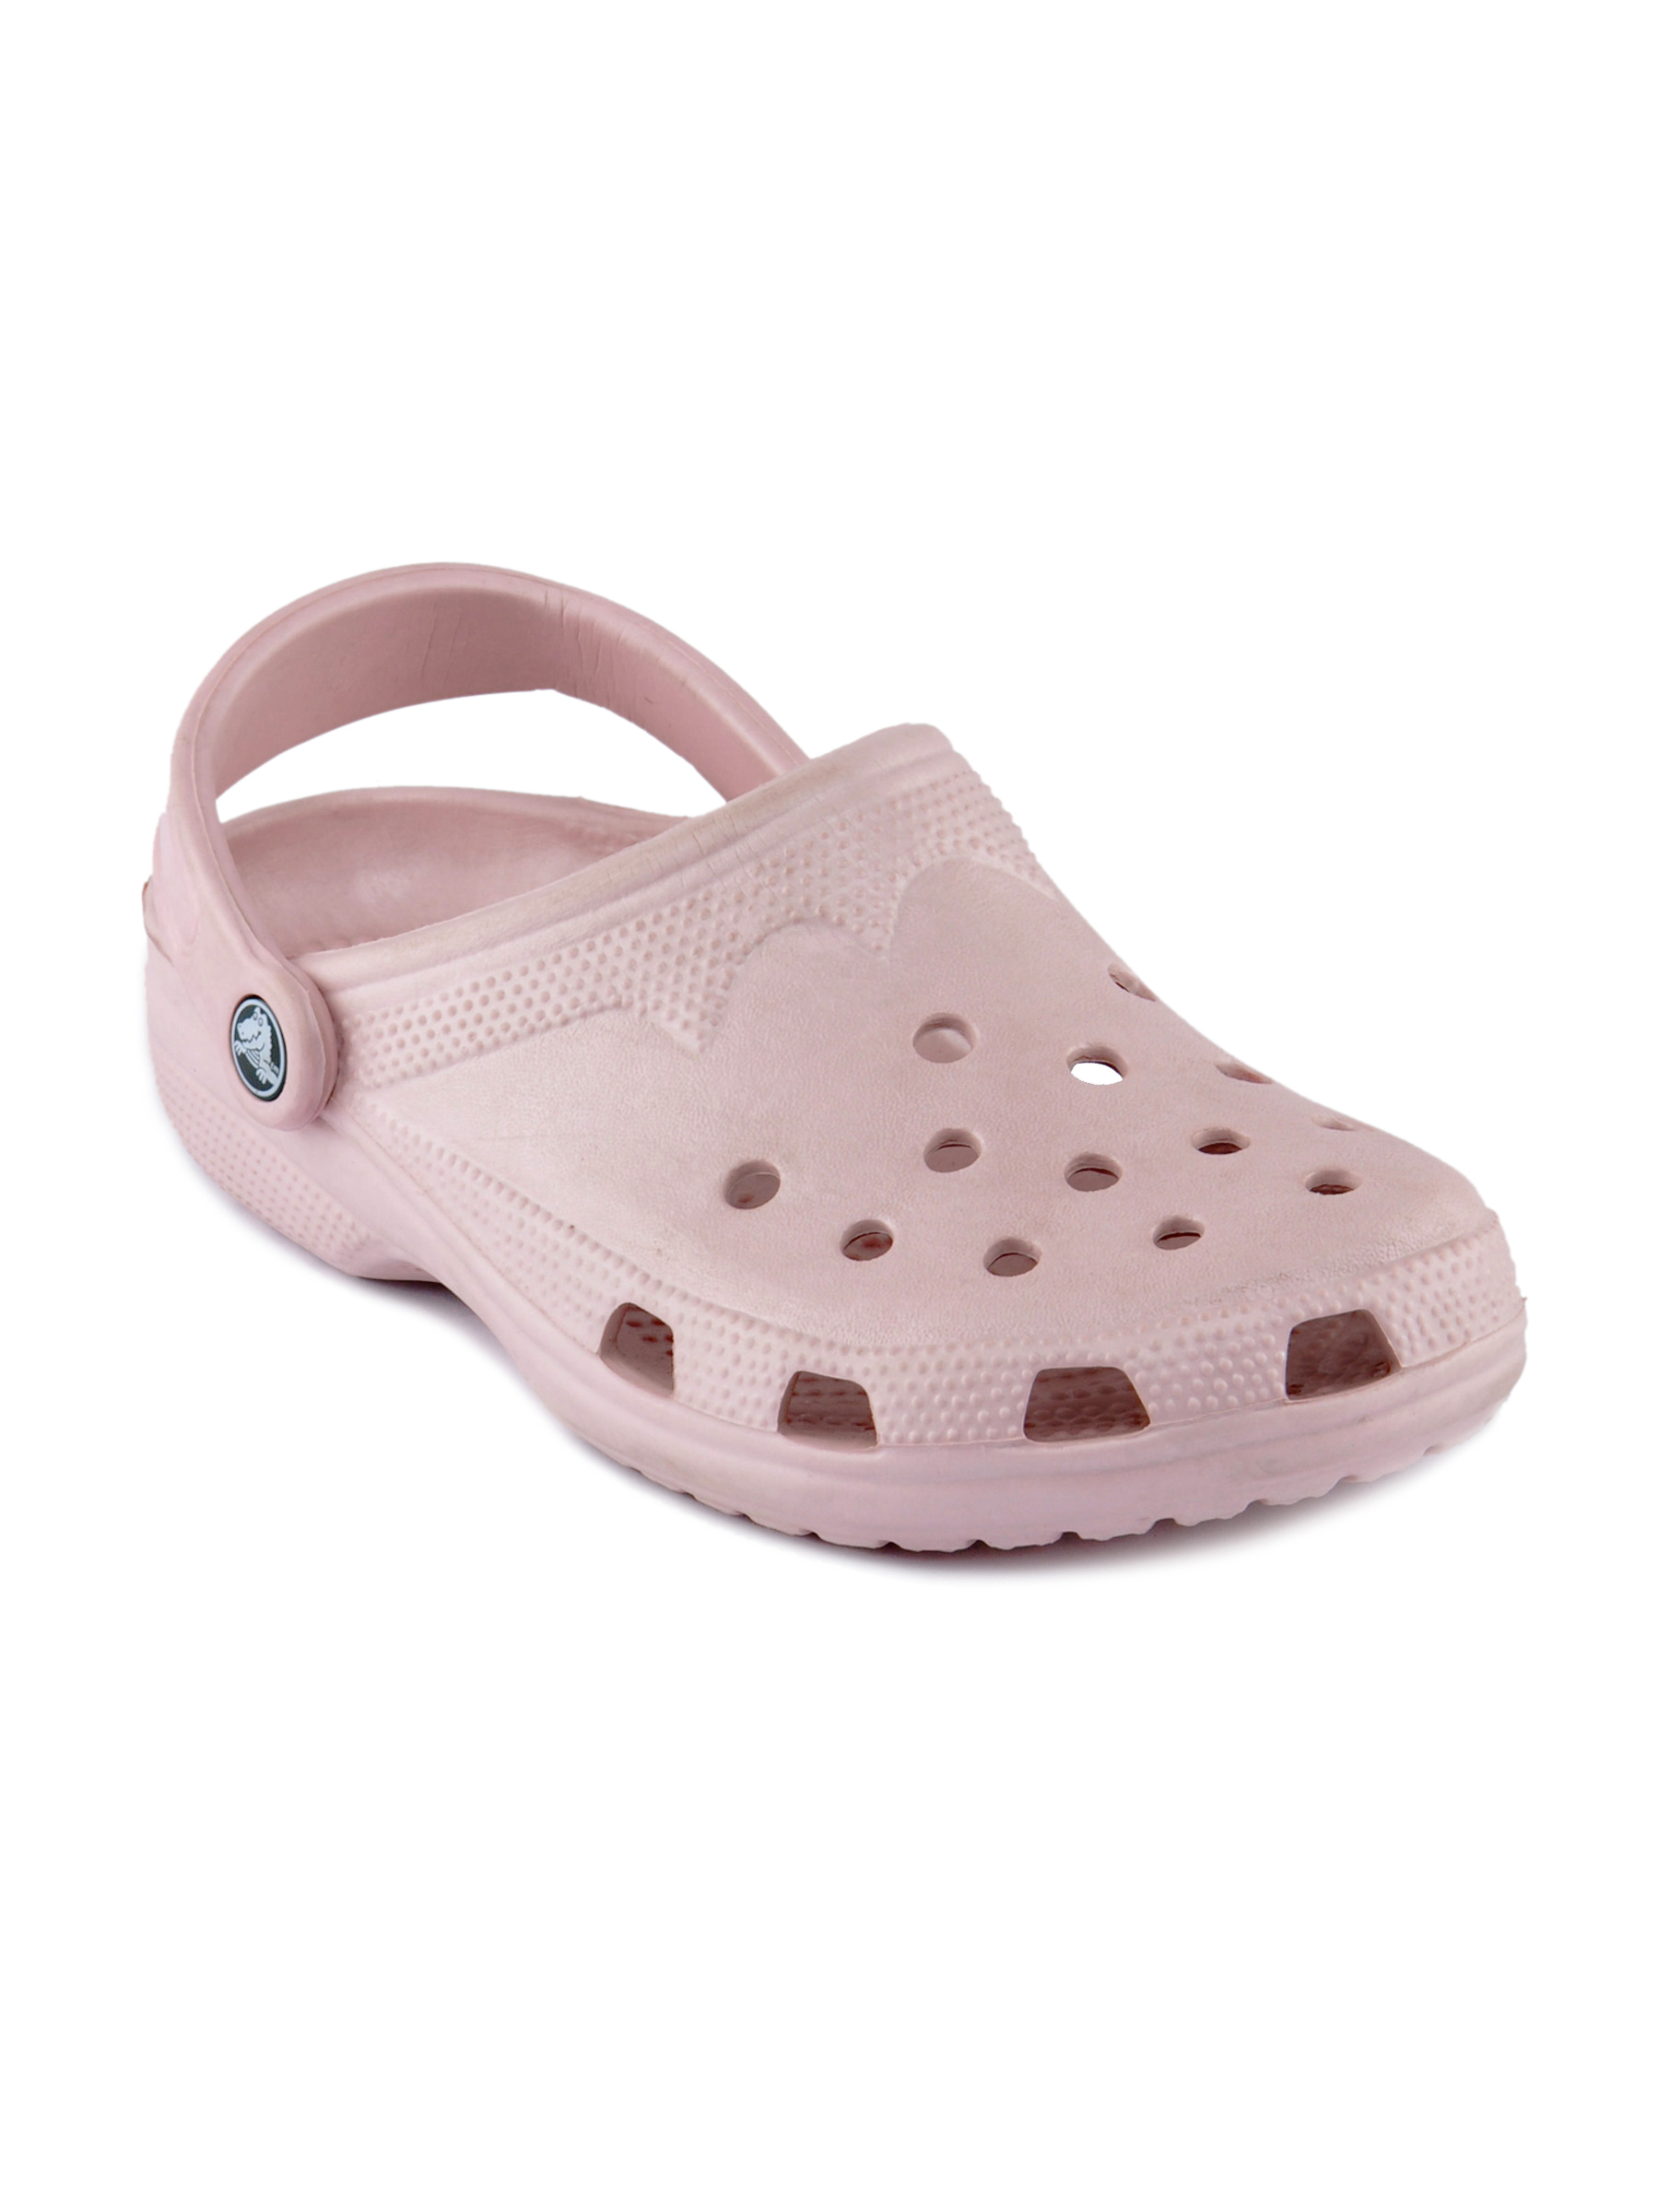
Crocs Beach Unisex Pink Sandal
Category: Footwear / Sandal / Sandals
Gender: Unisex
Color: Pink
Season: Fall 2011
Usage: Casual